Frederick Barbarossa

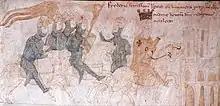
Frederick Barbarossa depicted during the Third Crusade

Frederick did not forgive Henry the Lion for refusing to come to his aid in 1176. By 1180, Henry had successfully established a powerful state comprising Saxony, Bavaria, and substantial territories in the north and east of Germany. Taking advantage of the hostility of other German princes to Henry, Frederick had Henry tried in absentia by a court of bishops and princes in 1180, declared that imperial law overruled traditional German law, and had Henry stripped of his lands and declared an outlaw. He then invaded Saxony with an imperial army to force his cousin to surrender. Henry's allies deserted him, and he finally had to submit to Frederick at an Imperial Diet in Erfurt in November 1181. Henry spent three years in exile at the court of his father-in-law Henry II of England in Normandy before being allowed back into Germany. He finished his days in Germany, as the much-diminished Duke of Brunswick. Frederick's desire for revenge was sated. Henry the Lion lived a relatively quiet life, sponsoring arts and architecture. Frederick's victory over Henry did not gain him as much in the German feudalistic system as it would have in the English feudalistic system. While in England the pledge of fealty went in a direct line from overlords to those under them, the Germans pledged oaths only to the direct overlord, so that in Henry's case, those below him in the feudal chain owed nothing to Frederick. Thus, despite the diminished stature of Henry the Lion, Frederick did not gain his allegiances.